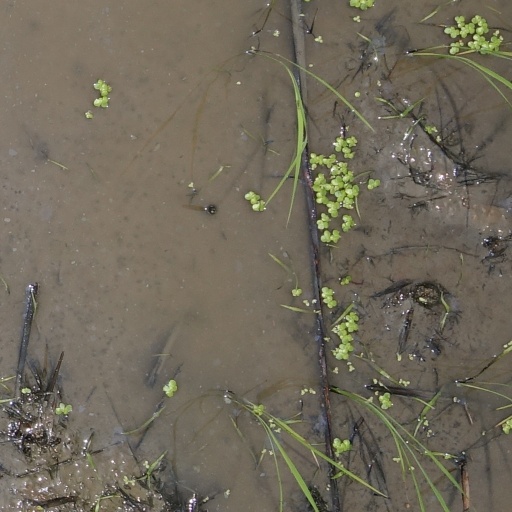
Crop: rice